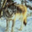
Label: wolf